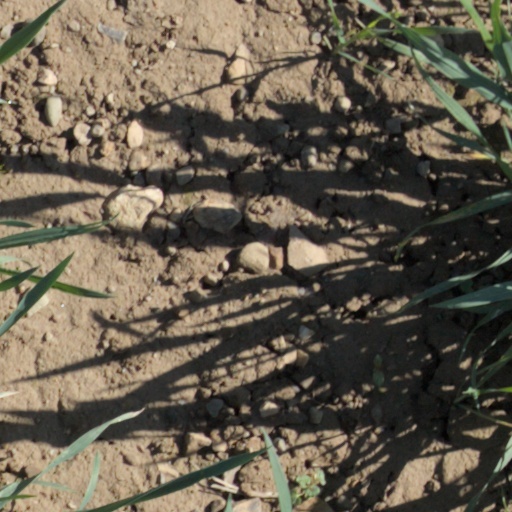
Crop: wheat